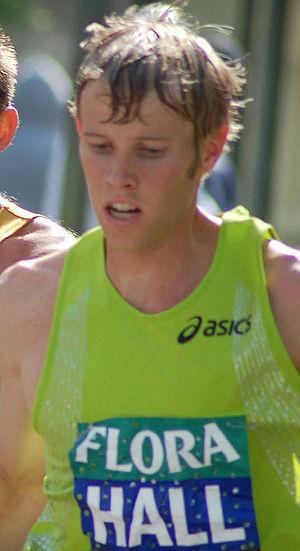
Ryan Hall, né le 14 octobre 1982 aux États-Unis, est un coureur américain de longue distance. Il a gagné le marathon 2008 de qualification américaine aux jeux olympiques et termina 10ᵉ aux Jeux olympiques de Pékin. Il détient le record américain de semi-marathon.